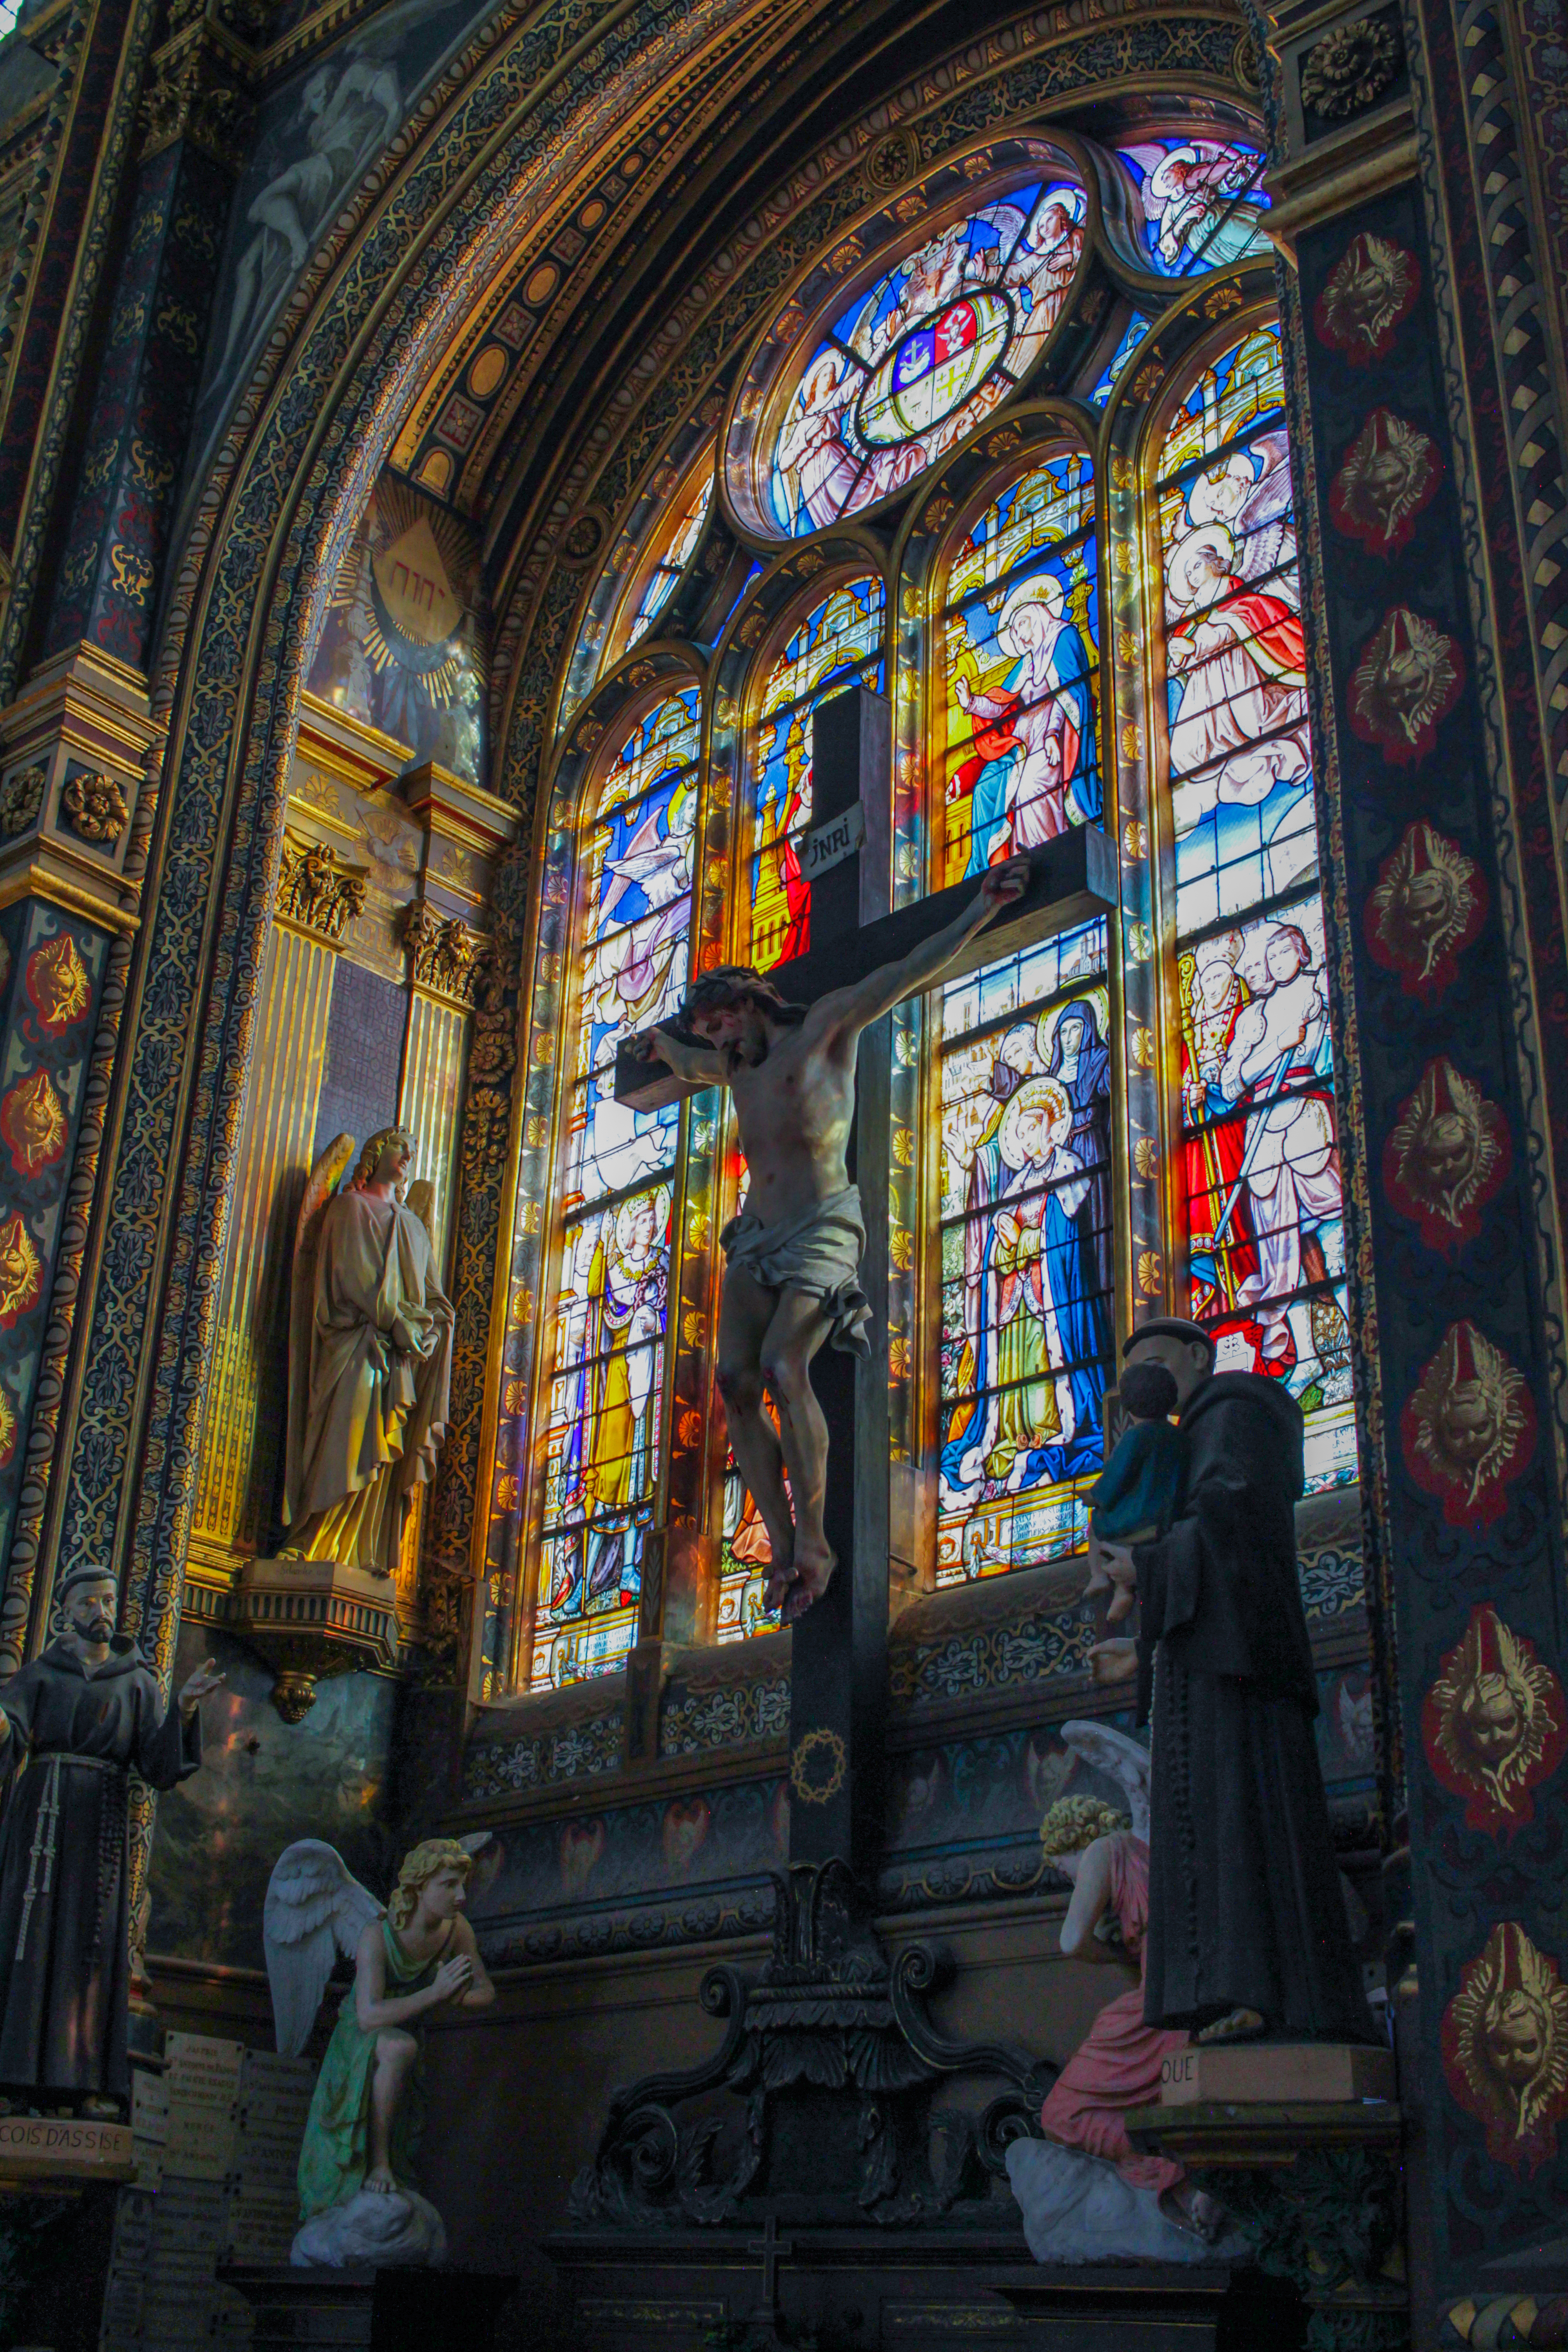
crucifix, saint eustache, paris, france, stained glass, chapel, glass, place of worship, window, cathedral, building, church, basilica, gothic architecture, religion, shrine, medieval architecture